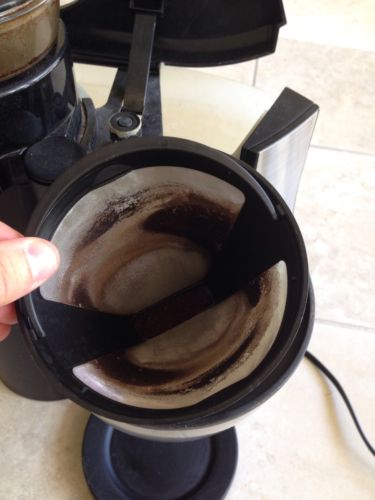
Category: coffee maker